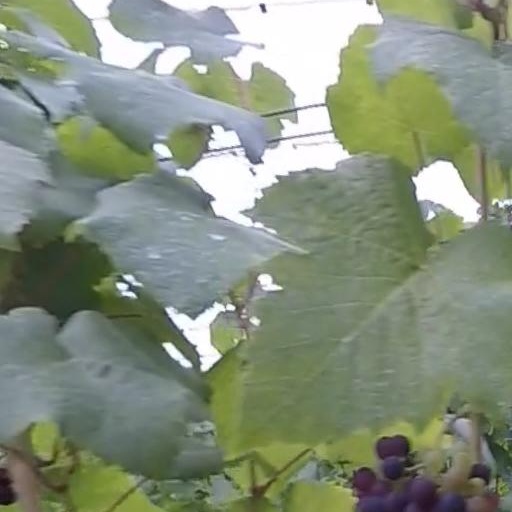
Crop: grape